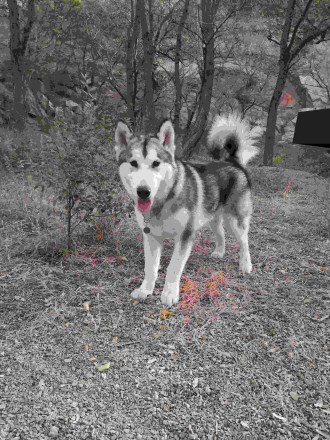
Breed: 1160-n000003-Siberian_husky